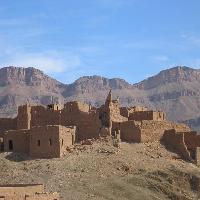
Weather: sun or clear